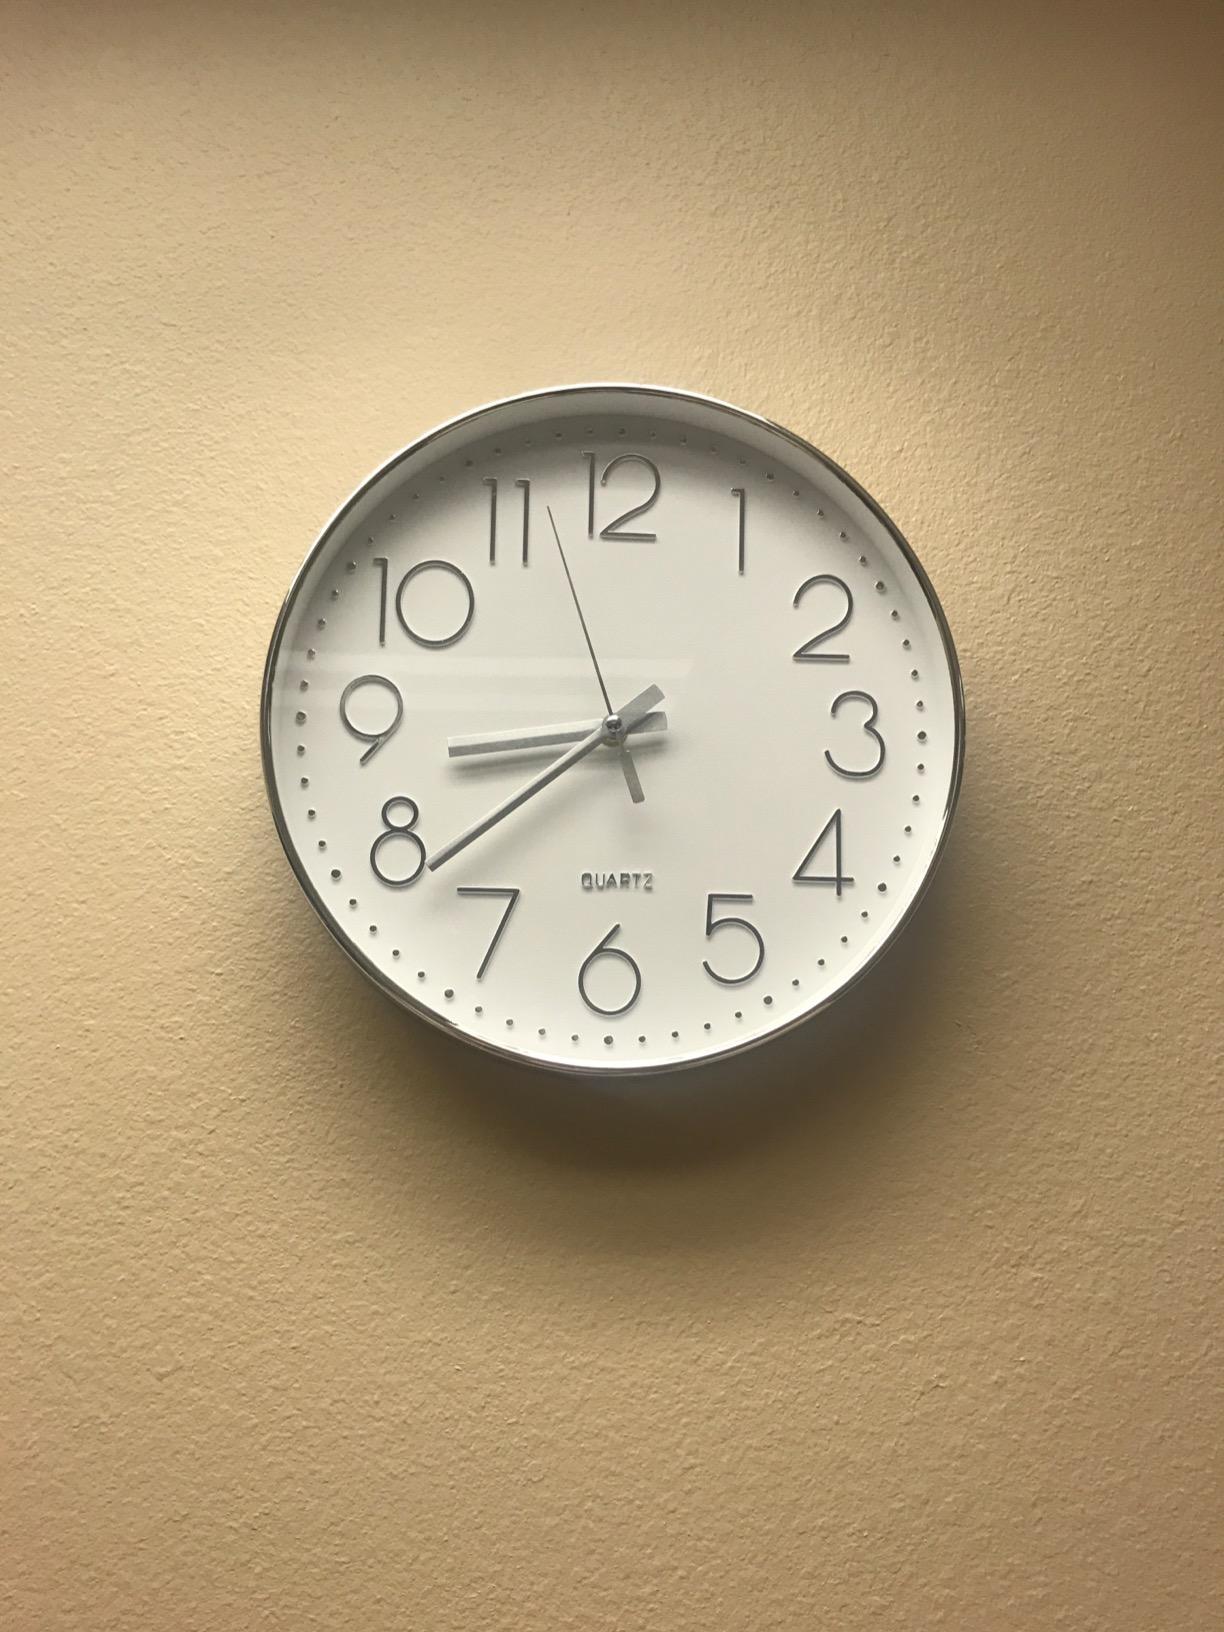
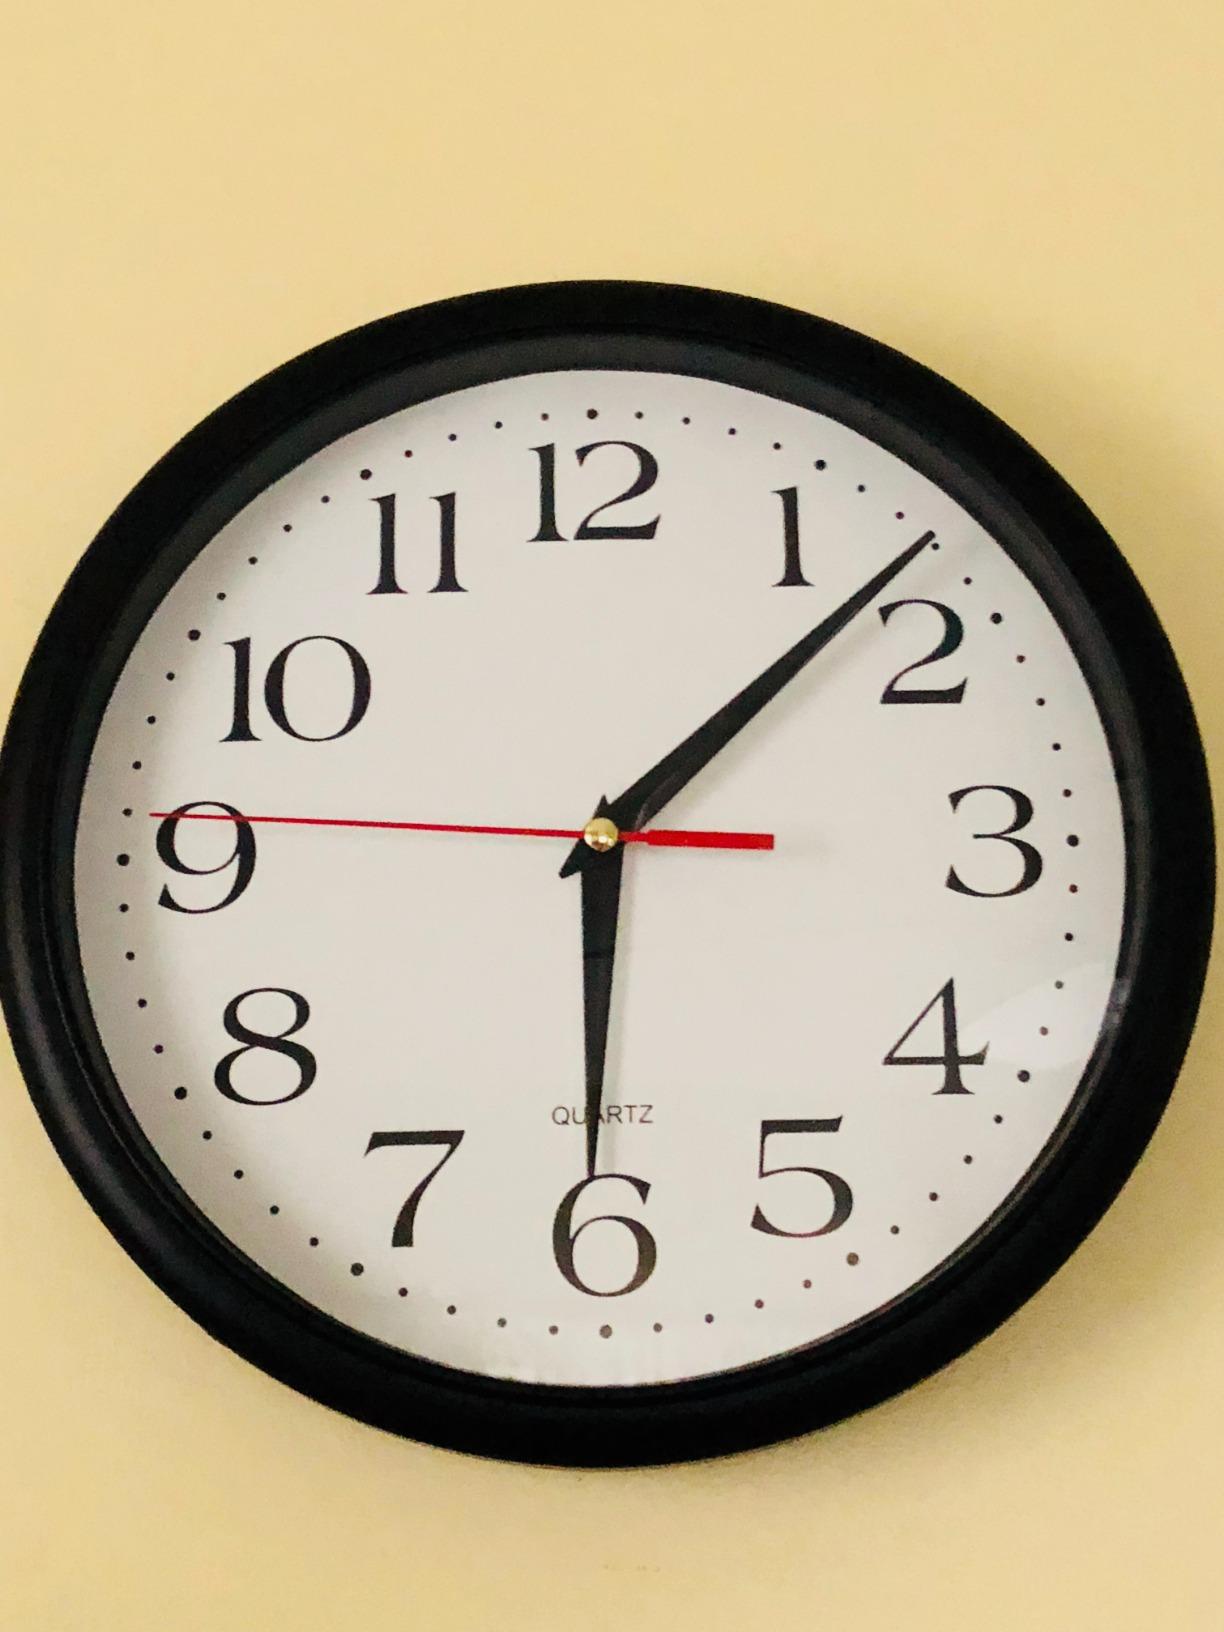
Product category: clock
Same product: no